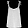
Label: Shirt